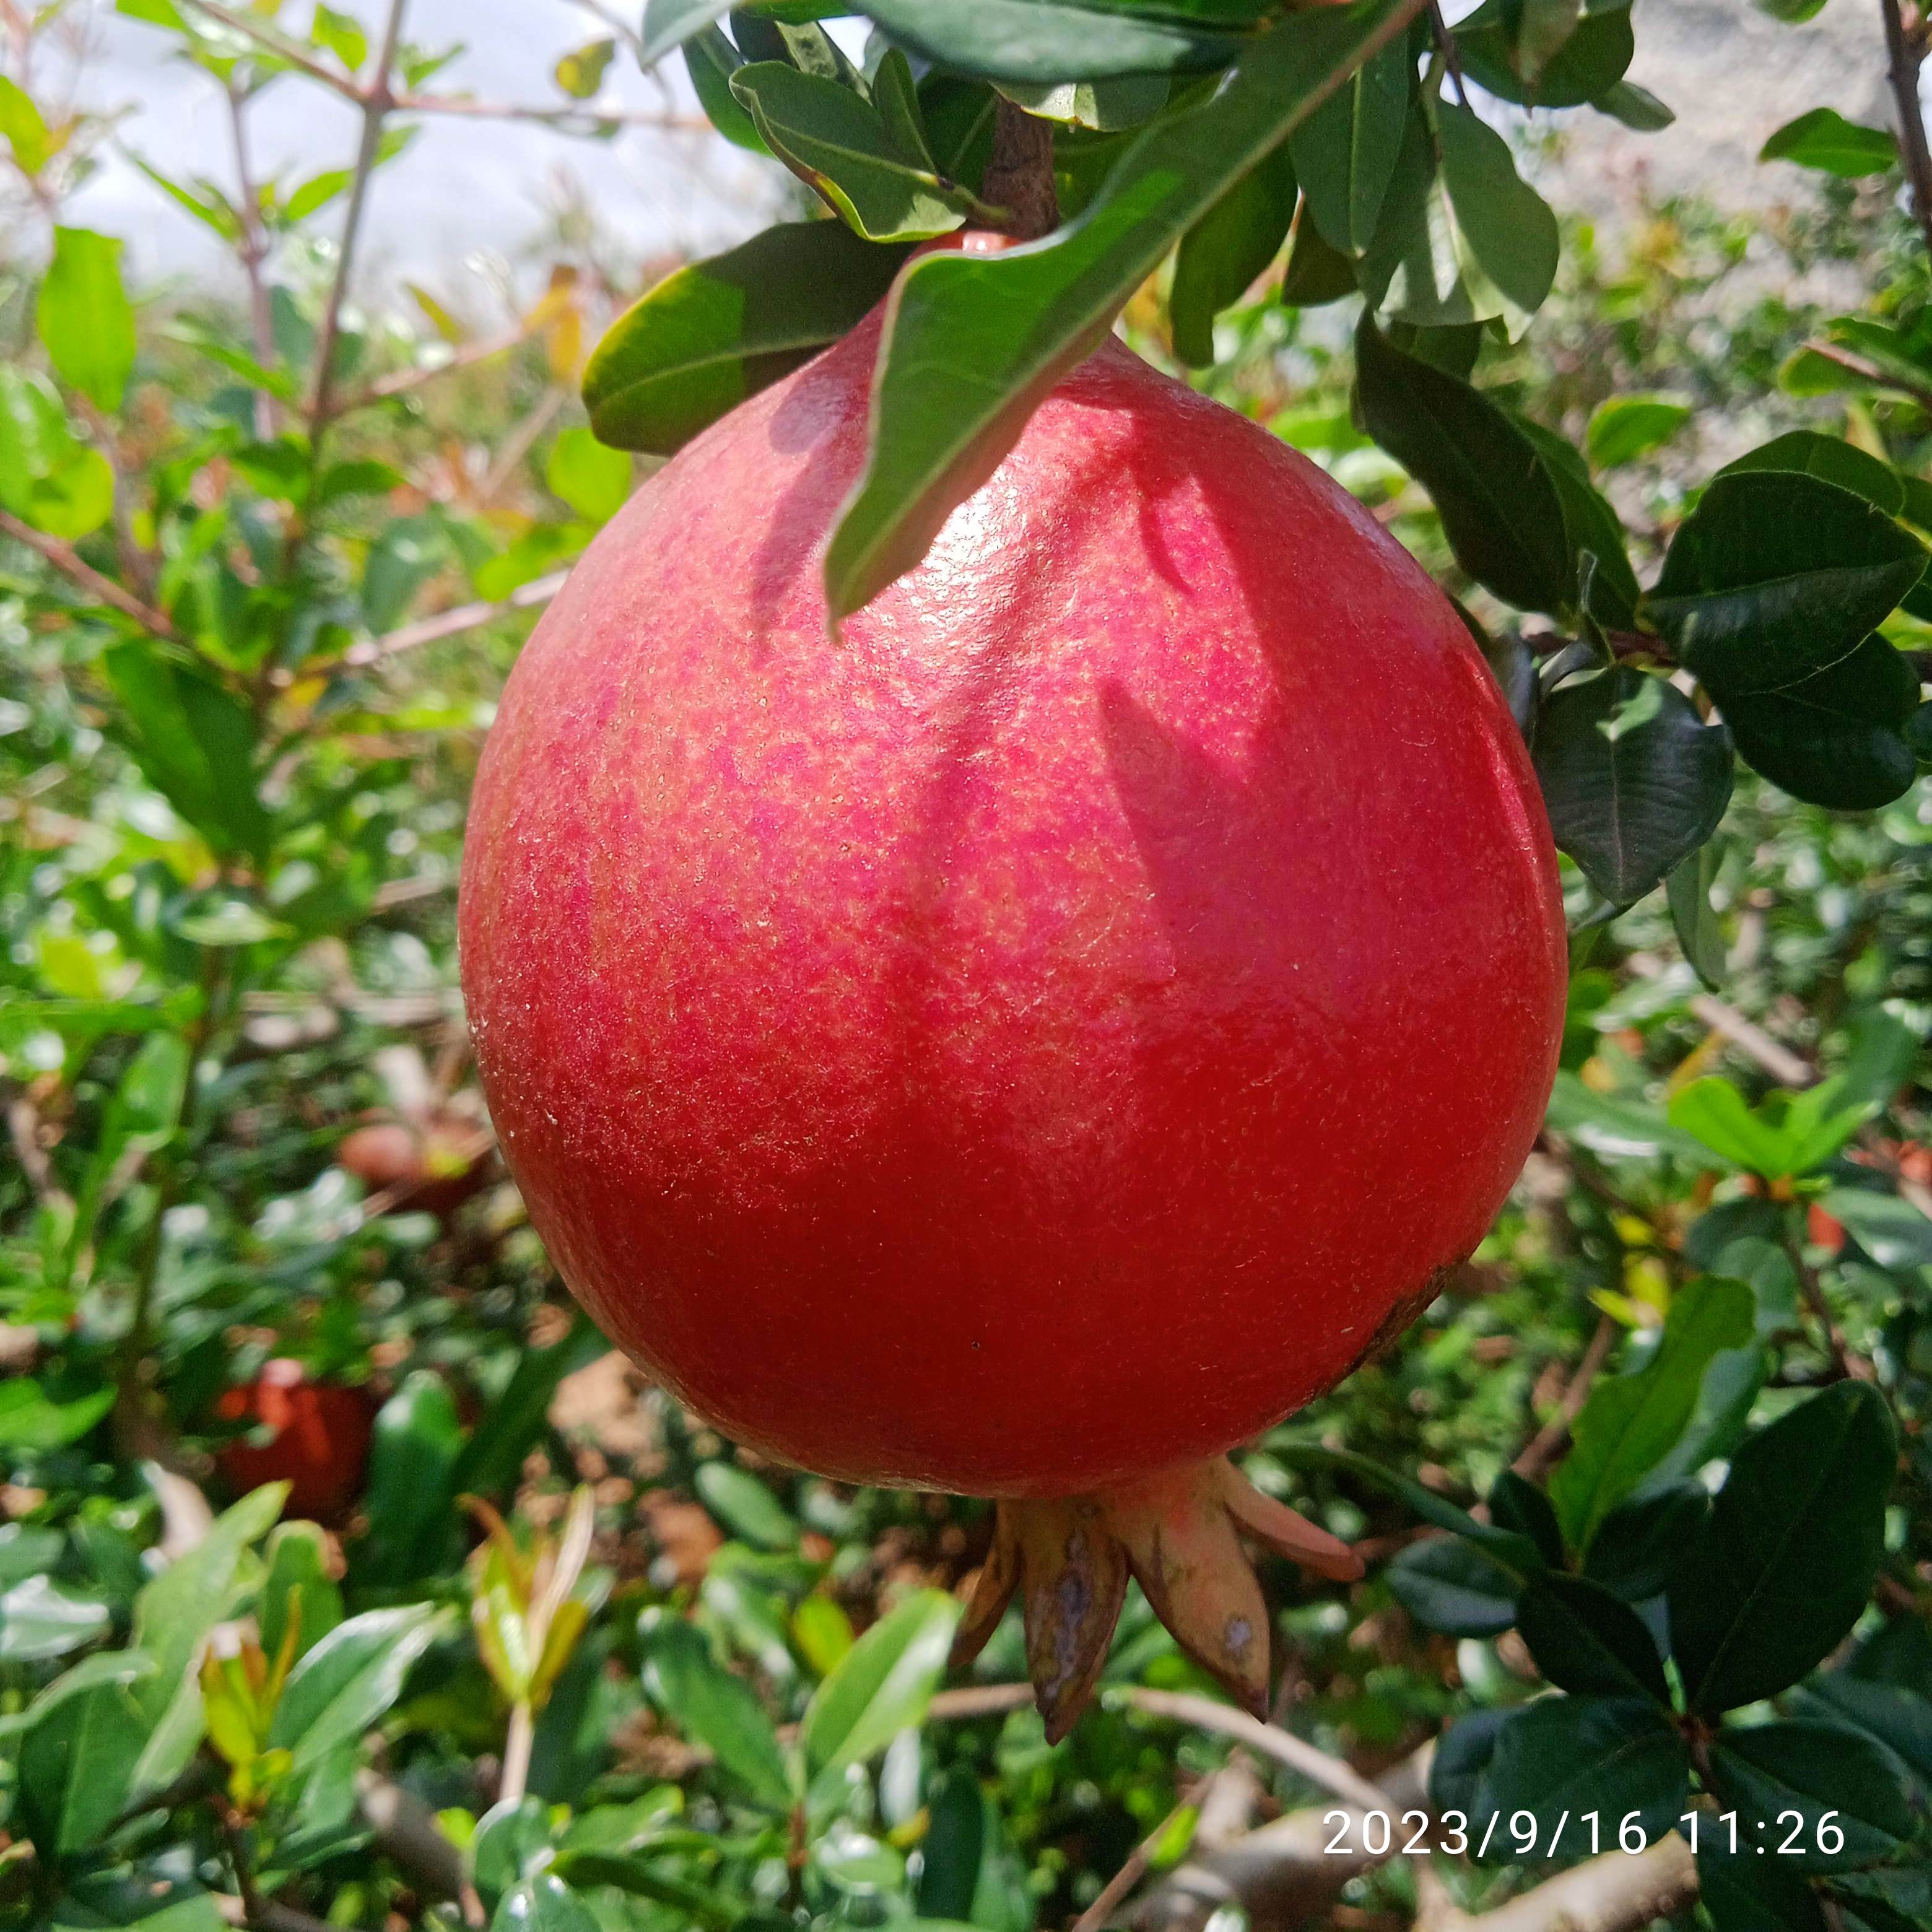
Label: Healthy